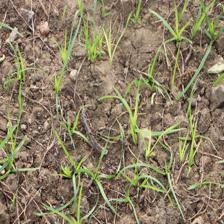
Label: Grass